Carnivorous plant

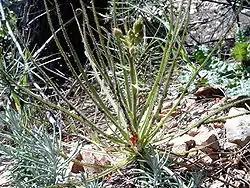
"Drosophyllum lusitanicum" is one of the few carnivorous plants to grow in dry soil

The traps of the bladderworts may have derived from pitchers that specialised in aquatic prey when flooded, like "Sarracenia psittacina" does today. Escaping prey in terrestrial pitchers have to climb or fly out of a trap, and both of these can be prevented by wax, gravity and narrow tubes. However, a flooded trap can be swum out of, so in "Utricularia", a one-way lid may have developed to form the door of a proto-bladder. Later, this may have become active by the evolution of a partial vacuum inside the bladder, tripped by prey brushing against trigger hairs on the door of the bladder.